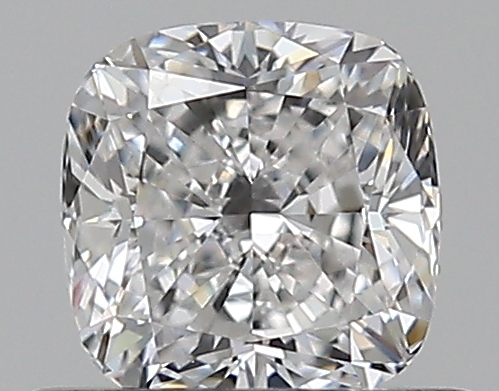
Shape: cushion
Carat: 0.52
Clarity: VVS2
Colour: E
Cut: EX
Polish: EX
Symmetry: GD
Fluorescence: N
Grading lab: GIA
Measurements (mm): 4.63 x 4.5 x 3.03